FC Drita

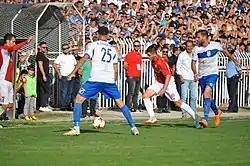
The Kosovo Derby at Gjilan City Stadium on 30 September 2018

There is often a fierce rivalry between one of the two strongest teams in a national league and this is particularly the case in the Football Superleague of Kosovo, where the game between Drita and Gjilani is known as the Anamorava Derby. According to the tradition of the city of Gjilan, the party starts with fans organization, who try to give the maximum support for the respective clubs, there is also some surprise for the other opponent camp, to say that we were better and is appreciated more than what is presented to you with great curiosity about the whole city, what a presentation will be on the weekend from and .